Novelty Automation

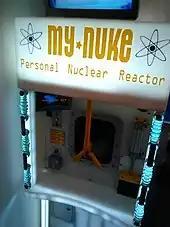
The "My Nuke Personal Nuclear Reactor" machine

Hunkin's machines at Novelty Automation have a technological style that blends old school electromagnetic approaches to movement - motors, pulleys and gears – with some aspects of more modern technology, used for video, sound and programming. Hunkin believes he is exploring a "limitless territory" and that modern world is too focused on “amazing software and simple physical interfaces… very few machines are the other way round".